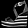
Label: Sandal